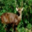
Label: deer